PUBG: Battlegrounds

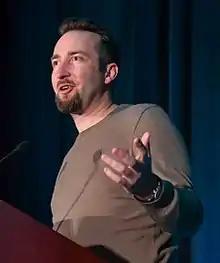
Game creator Brendan "PlayerUnknown" Greene in 2018

The game's concept and design was led by Brendan Greene, better known by his online handle PlayerUnknown, who had previously created the "ARMA 2" mod "DayZ: Battle Royale", an offshoot of popular mod "DayZ", and inspired by the 2000 Japanese film "Battle Royale". At the time he created "DayZ: Battle Royale", around 2013, Irish-born Greene had been living in Brazil for a few years as a photographer, graphic designer, and web designer, and played video games such as "" and "America's Army". The "DayZ" mod caught his interest, both as a realistic military simulation and its open-ended gameplay, and he started playing around with a custom server, learning programming as he went along. Greene found most multiplayer first-person shooters too repetitive, considering maps small and easy to memorize. He wanted to create something with more random aspects so that players would not know what to expect, creating a high degree of replayability; this was done by creating vastly larger maps that could not be easily memorized, and using random item placement across it. Greene was also inspired by an online competition for "DayZ" called "Survivor GameZ", which featured a number of Twitch and YouTube streamers fighting until only a few were left; as he was not a streamer himself, Greene wanted to create a similar game mode that anyone could play. His initial efforts on this mod were more inspired by "The Hunger Games" novels, where players would try to vie for stockpiles of weapons at a central location, but he moved away from this partially to give players a better chance at survival by spreading weapons around, and also to avoid copyright issues with the novels. In taking inspiration from the "Battle Royale" film, Greene had wanted to use square safe areas, but his inexperience in coding led him to use circular safe areas instead, which persisted to "Battlegrounds".